Tillandsia recurvata

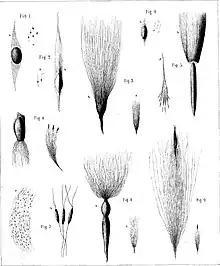
Comparison of a "Tillandsia" seed (number 9) with seeds of some other American epiphytic species

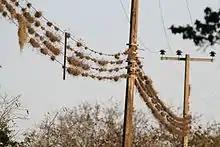
"Tillandsia recurvata" growing on wires, together with another species, possibly "Tillandsia usneoides"

Ball moss is indigenous to the warmer regions of the Americas; it ranges from the southern United States to northern Argentina and Chile.